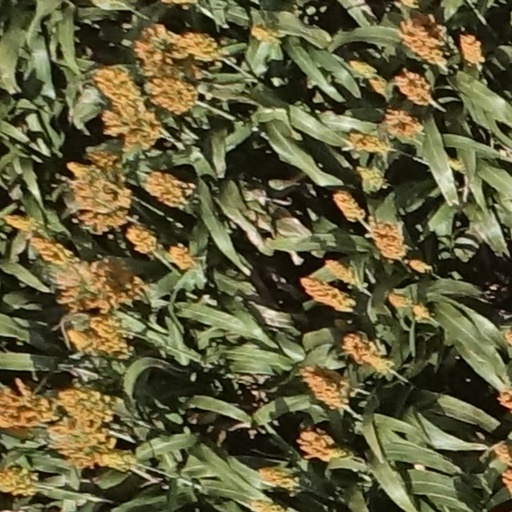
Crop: sorghum